UK Web Archive

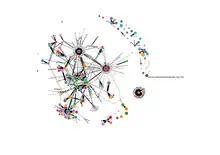
A graph showing a small part of a crawl. Every circle is a different website, and every line represents a link that was followed between websites. The size of the circle represents how many pages were visited from that site, and the width of the line represents the number of links followed. <a href="https%3A//blogs.bl.uk/webarchive/2019/10/-ukwa-website-crawl-one-hour-in-one-minute.html">UKWA Crawls: one hour in one minute

The crawl is archived in a shared infrastructure called the Digital Library System. Members of the public can nominate sites for preservation there through the UKWA website. The whole web archive is available to registered readers on library premises; and where permission has been given, or license conditions can be met, copies are also accessible through the website.